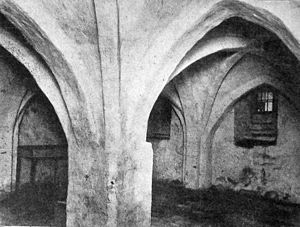
Kokkedal Slot (Nordjylland)
Kælder under vestfløjen
Kokkedal Slot i Torslev Sogn, (Øster Han Herred, Hjørring Amt) Kælder under vestfløjen.
Kokkedal Slot i Torslev Sogn, er en nordjydsk herregård, og dens historie går helt tilbage til middelalderen.